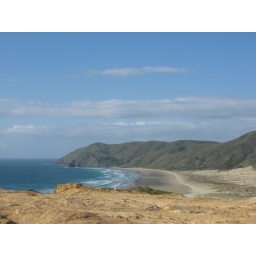
cape reinga tramp. The terrain varied so drastically within kilometers! From forest to sand dunes in half an hour!